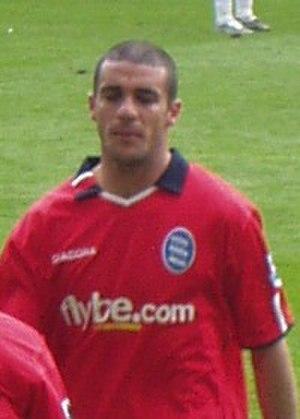
Wálter Pandiani né le 27 avril 1976 à Montevideo en Uruguay, est un footballeur professionnel qui évoluait au poste d'avant-centre.